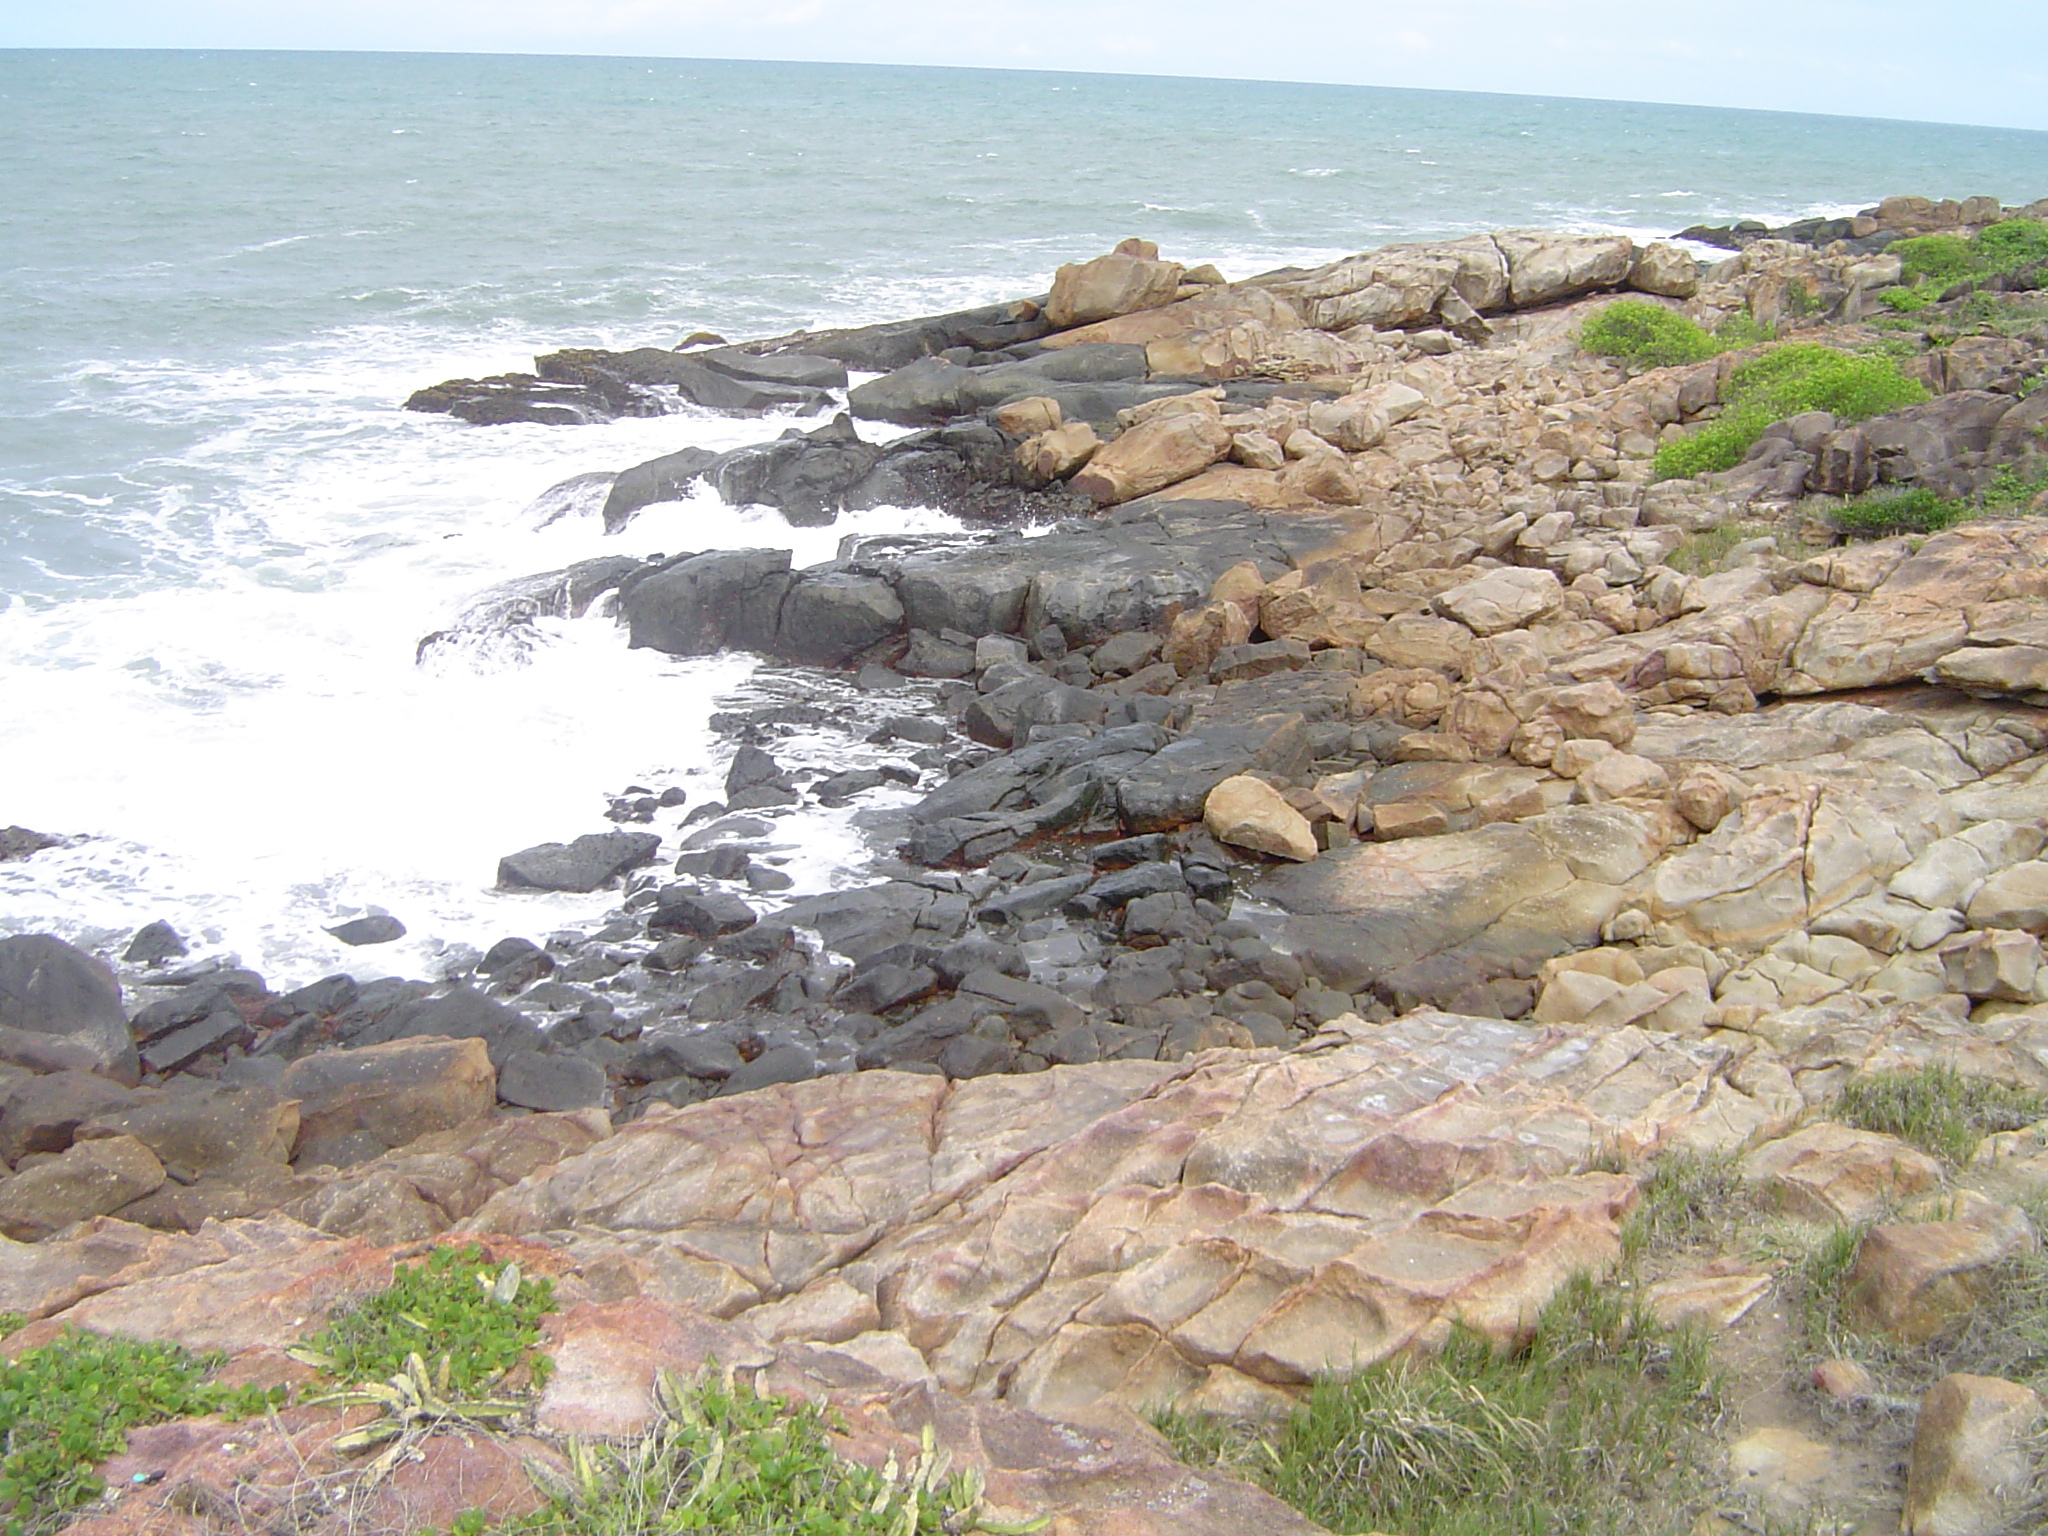
beach, sea, coast, rock, shore, cliff, cove, bay, terrain, geology, praia, cape, wadi, pernambuco, calhetas, ipojuca, gaibu, geological phenomenon